Geoff Cook

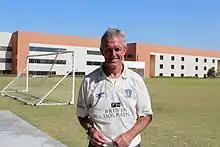
Geoff Cook at Delhi Private School, Dubai in 2011

Geoffrey Cook (born 9 October 1951) is a former English cricketer, who played in seven Test matches and six One Day Internationals from 1981 to 1983. Cricket writer, Colin Bateman, stated "A player held in great respect by his fellow professionals, Cook got his big chance when the first rebel tour went to South Africa in 1982, but he was unable to convert his consistent county form into Test success".